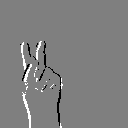
ASL letter: k